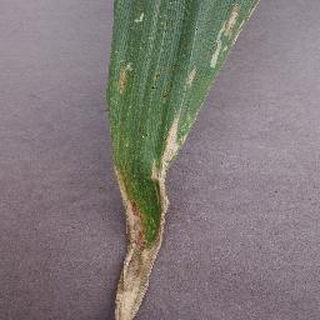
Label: corn_northern_leaf_blight